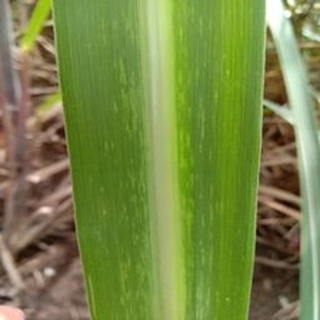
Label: sugarcane_mosaic